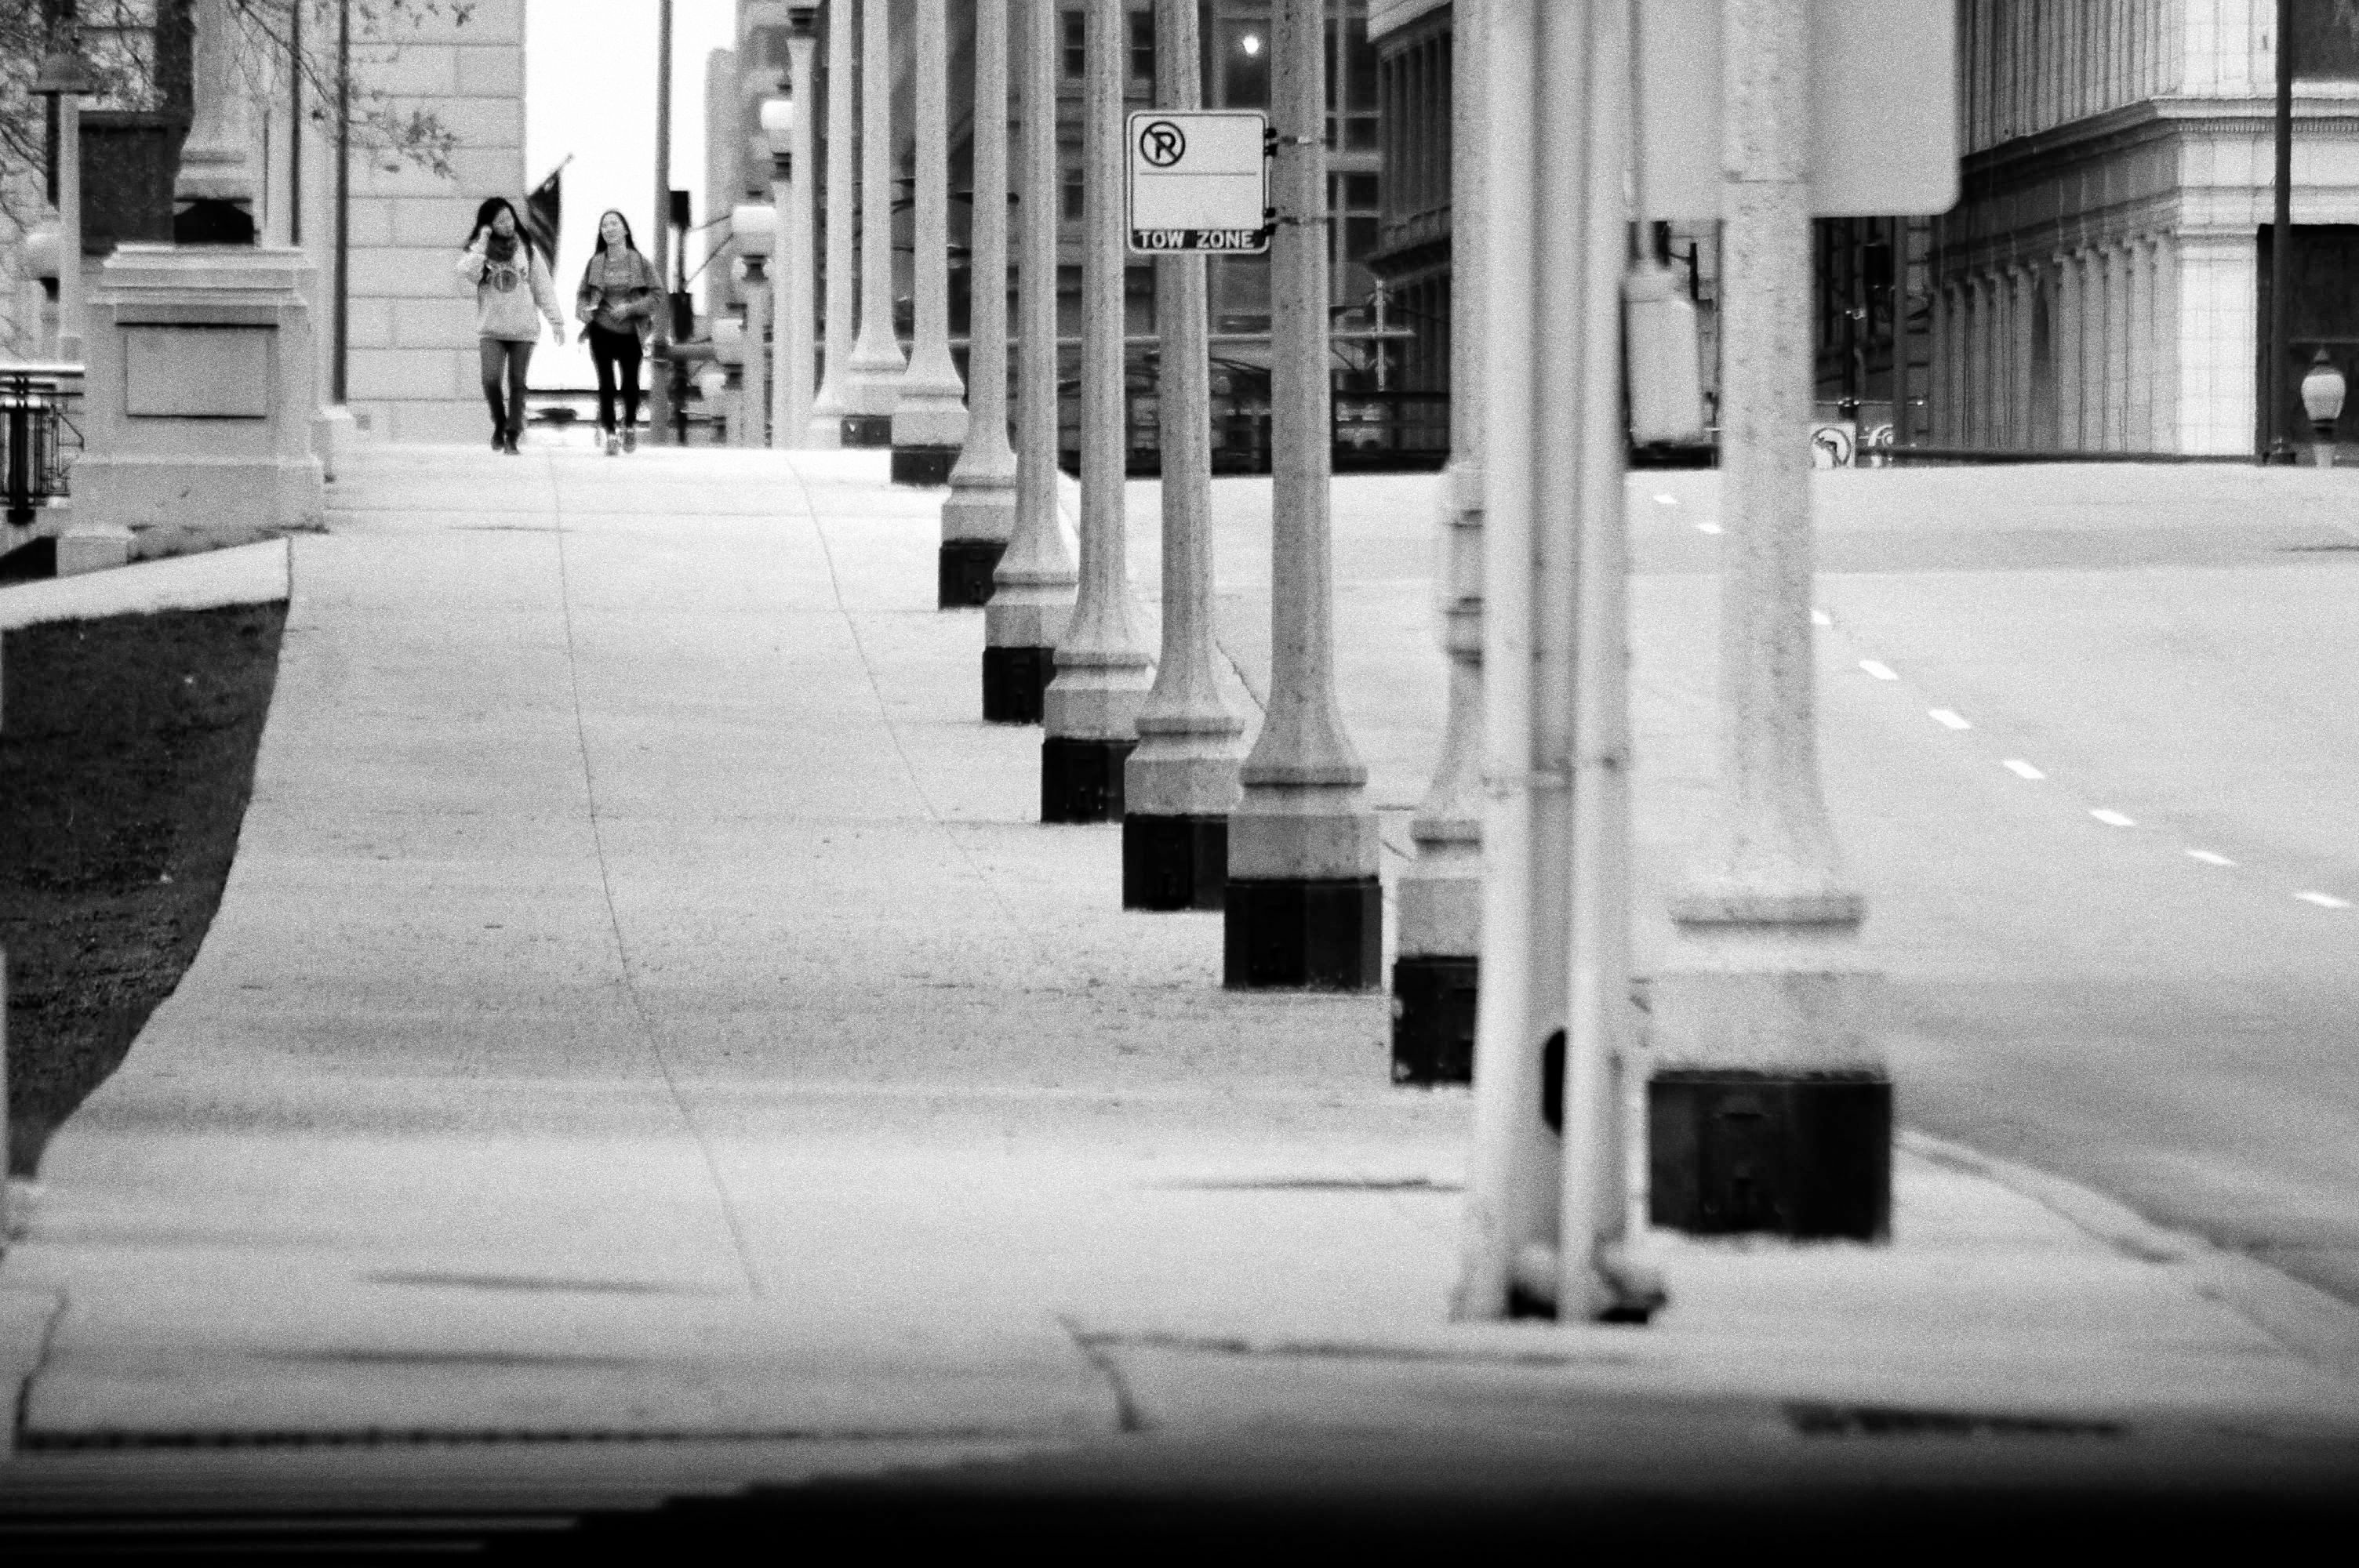
landscape, snow, black and white, people, road, white, street, photography, pavement, walk, black, monochrome, lane, pedestrians, infrastructure, photograph, snapshot, shape, city corner, monochrome photography